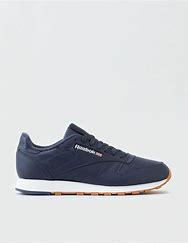
Brand: Reebok
Model: Classic Leather Mu